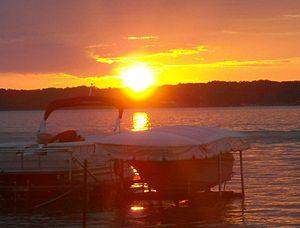
Clear Lake est un lac situé aux États-Unis en Iowa, dans le comté de Cerro Gordo. Il a donné son nom à la ville de Clear Lake qui se trouve sur sa rive orientale.